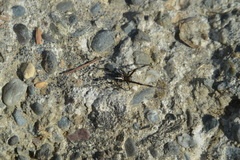
Species: Lactrodectus_hesperus